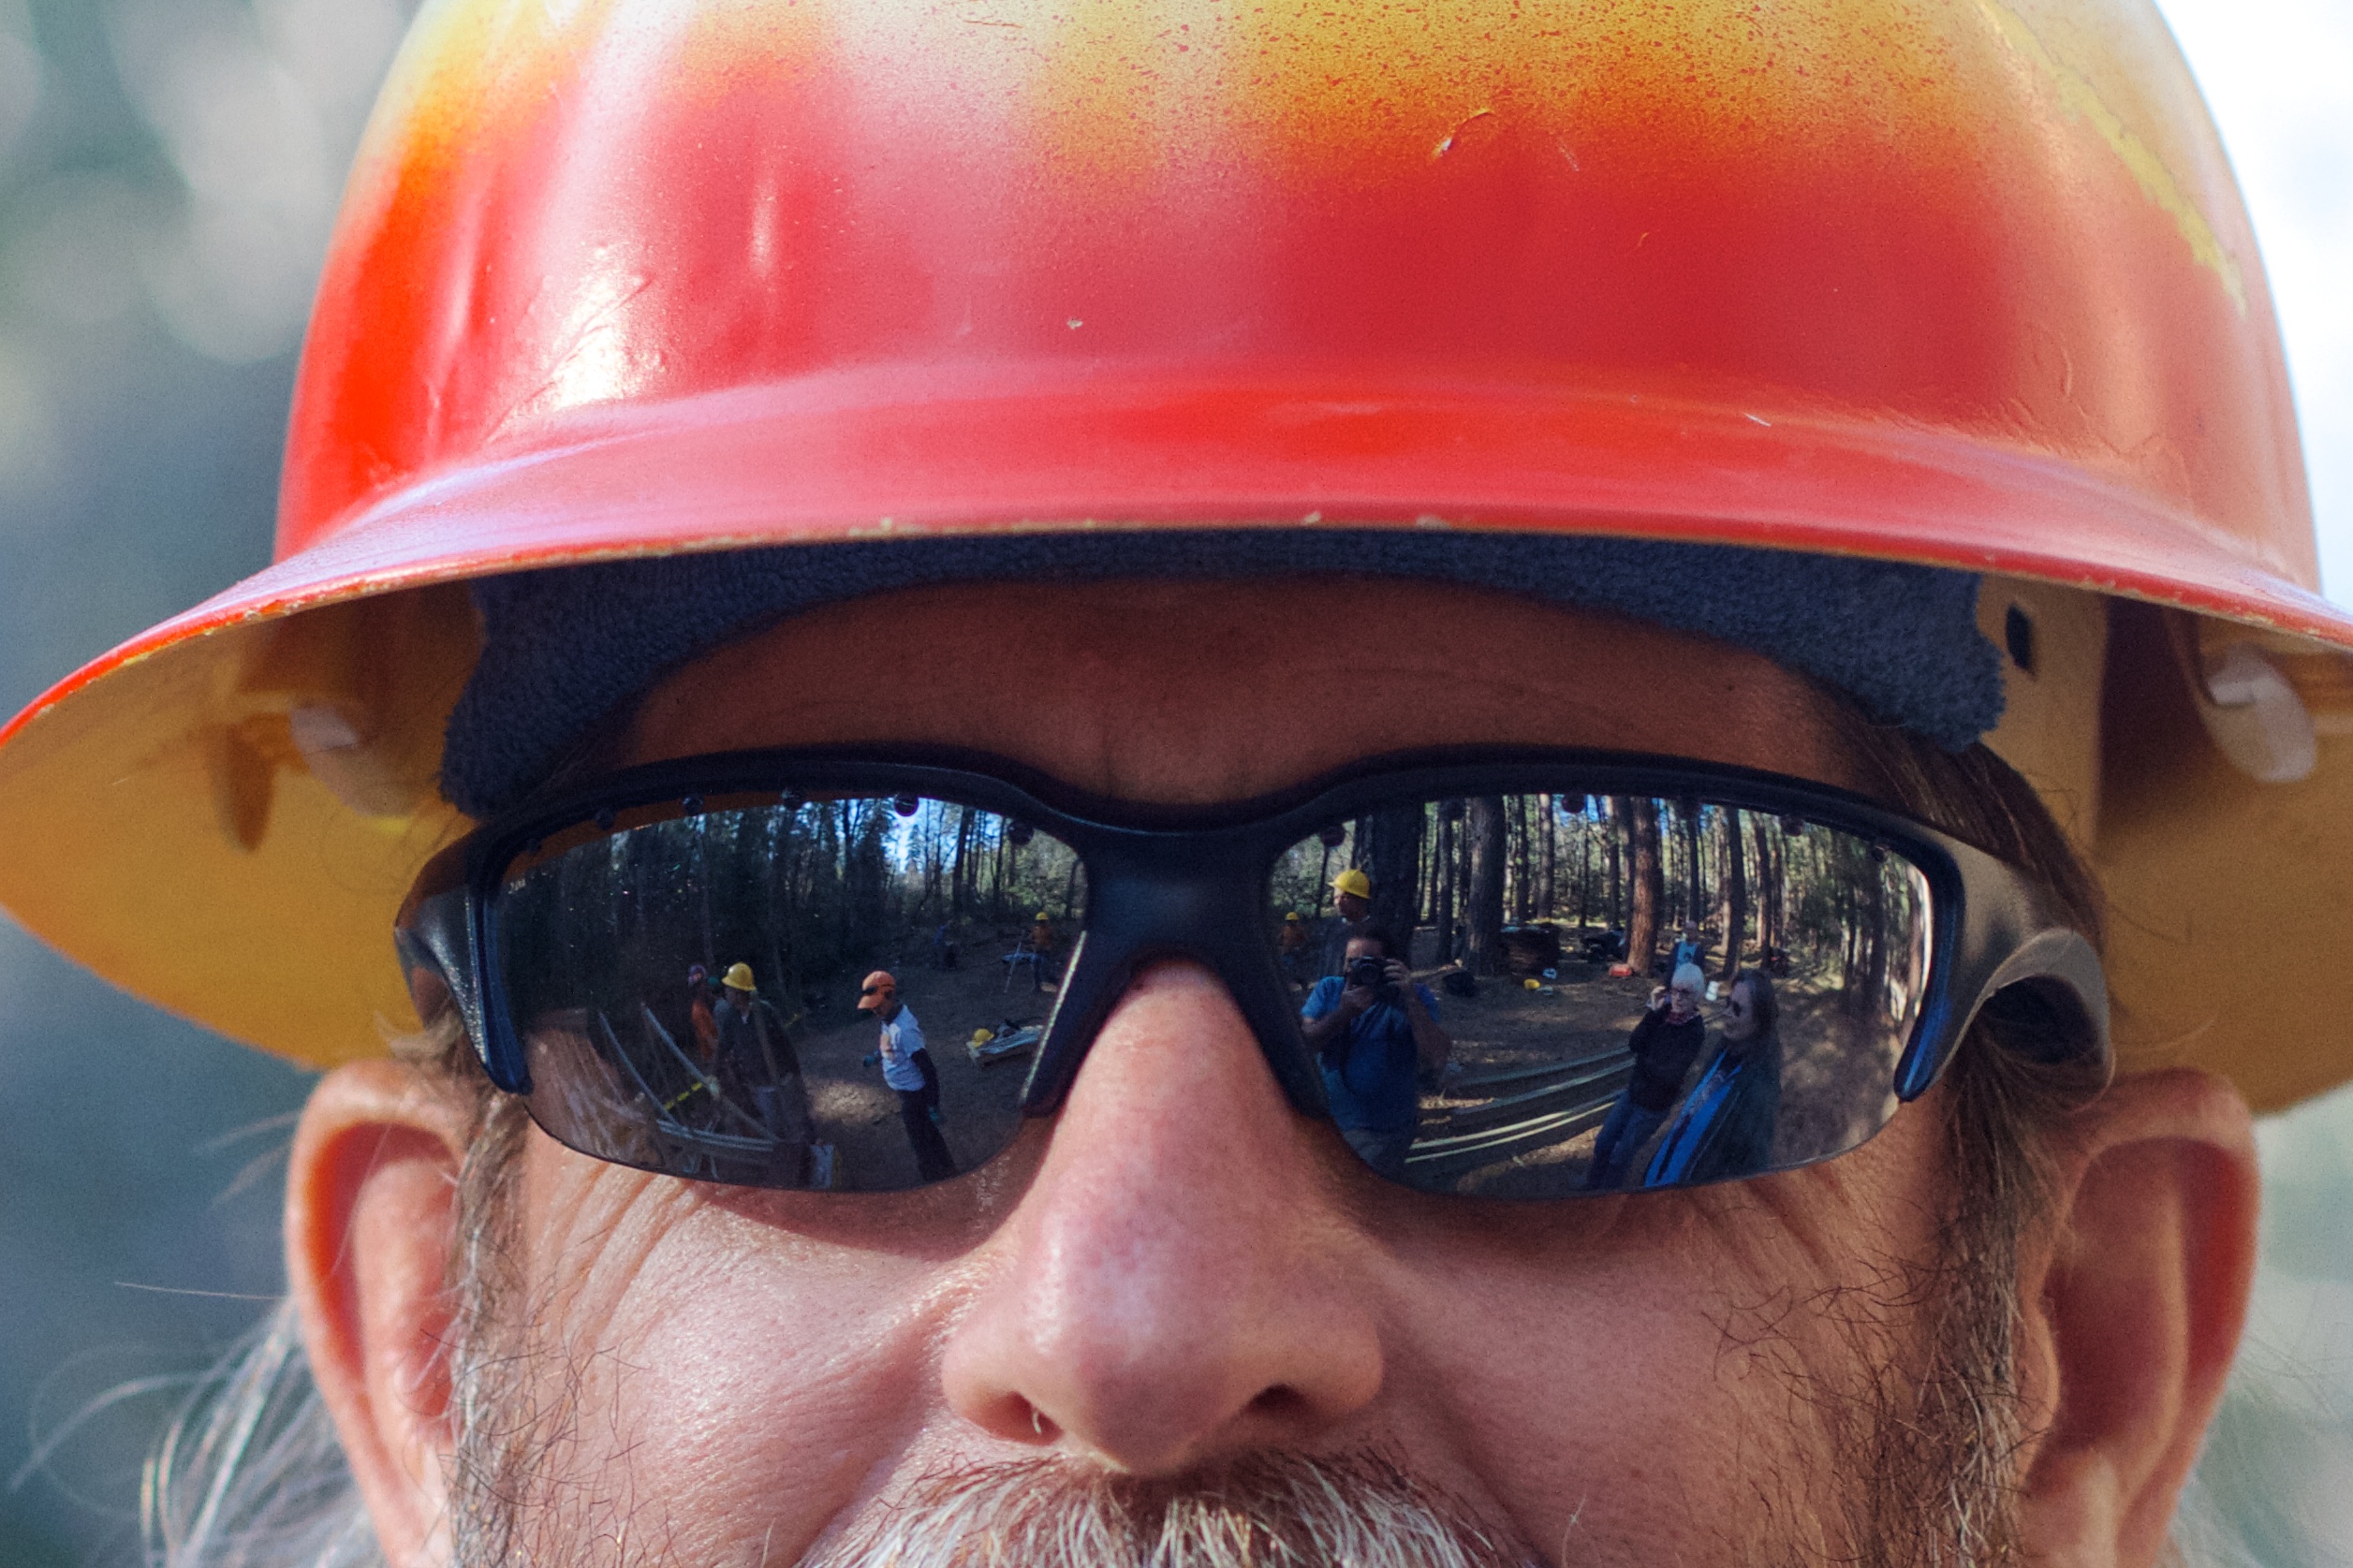
person, hair, red, color, hat, blue, close up, fun, sunglasses, glasses, head, pstrails, facial hair, fashion accessory, vision care